Bismarck station

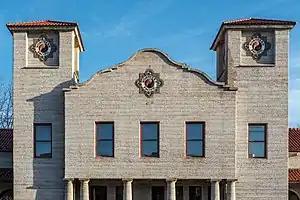

Bismarck station is a former railroad station in Bismarck, North Dakota, built in 1900.